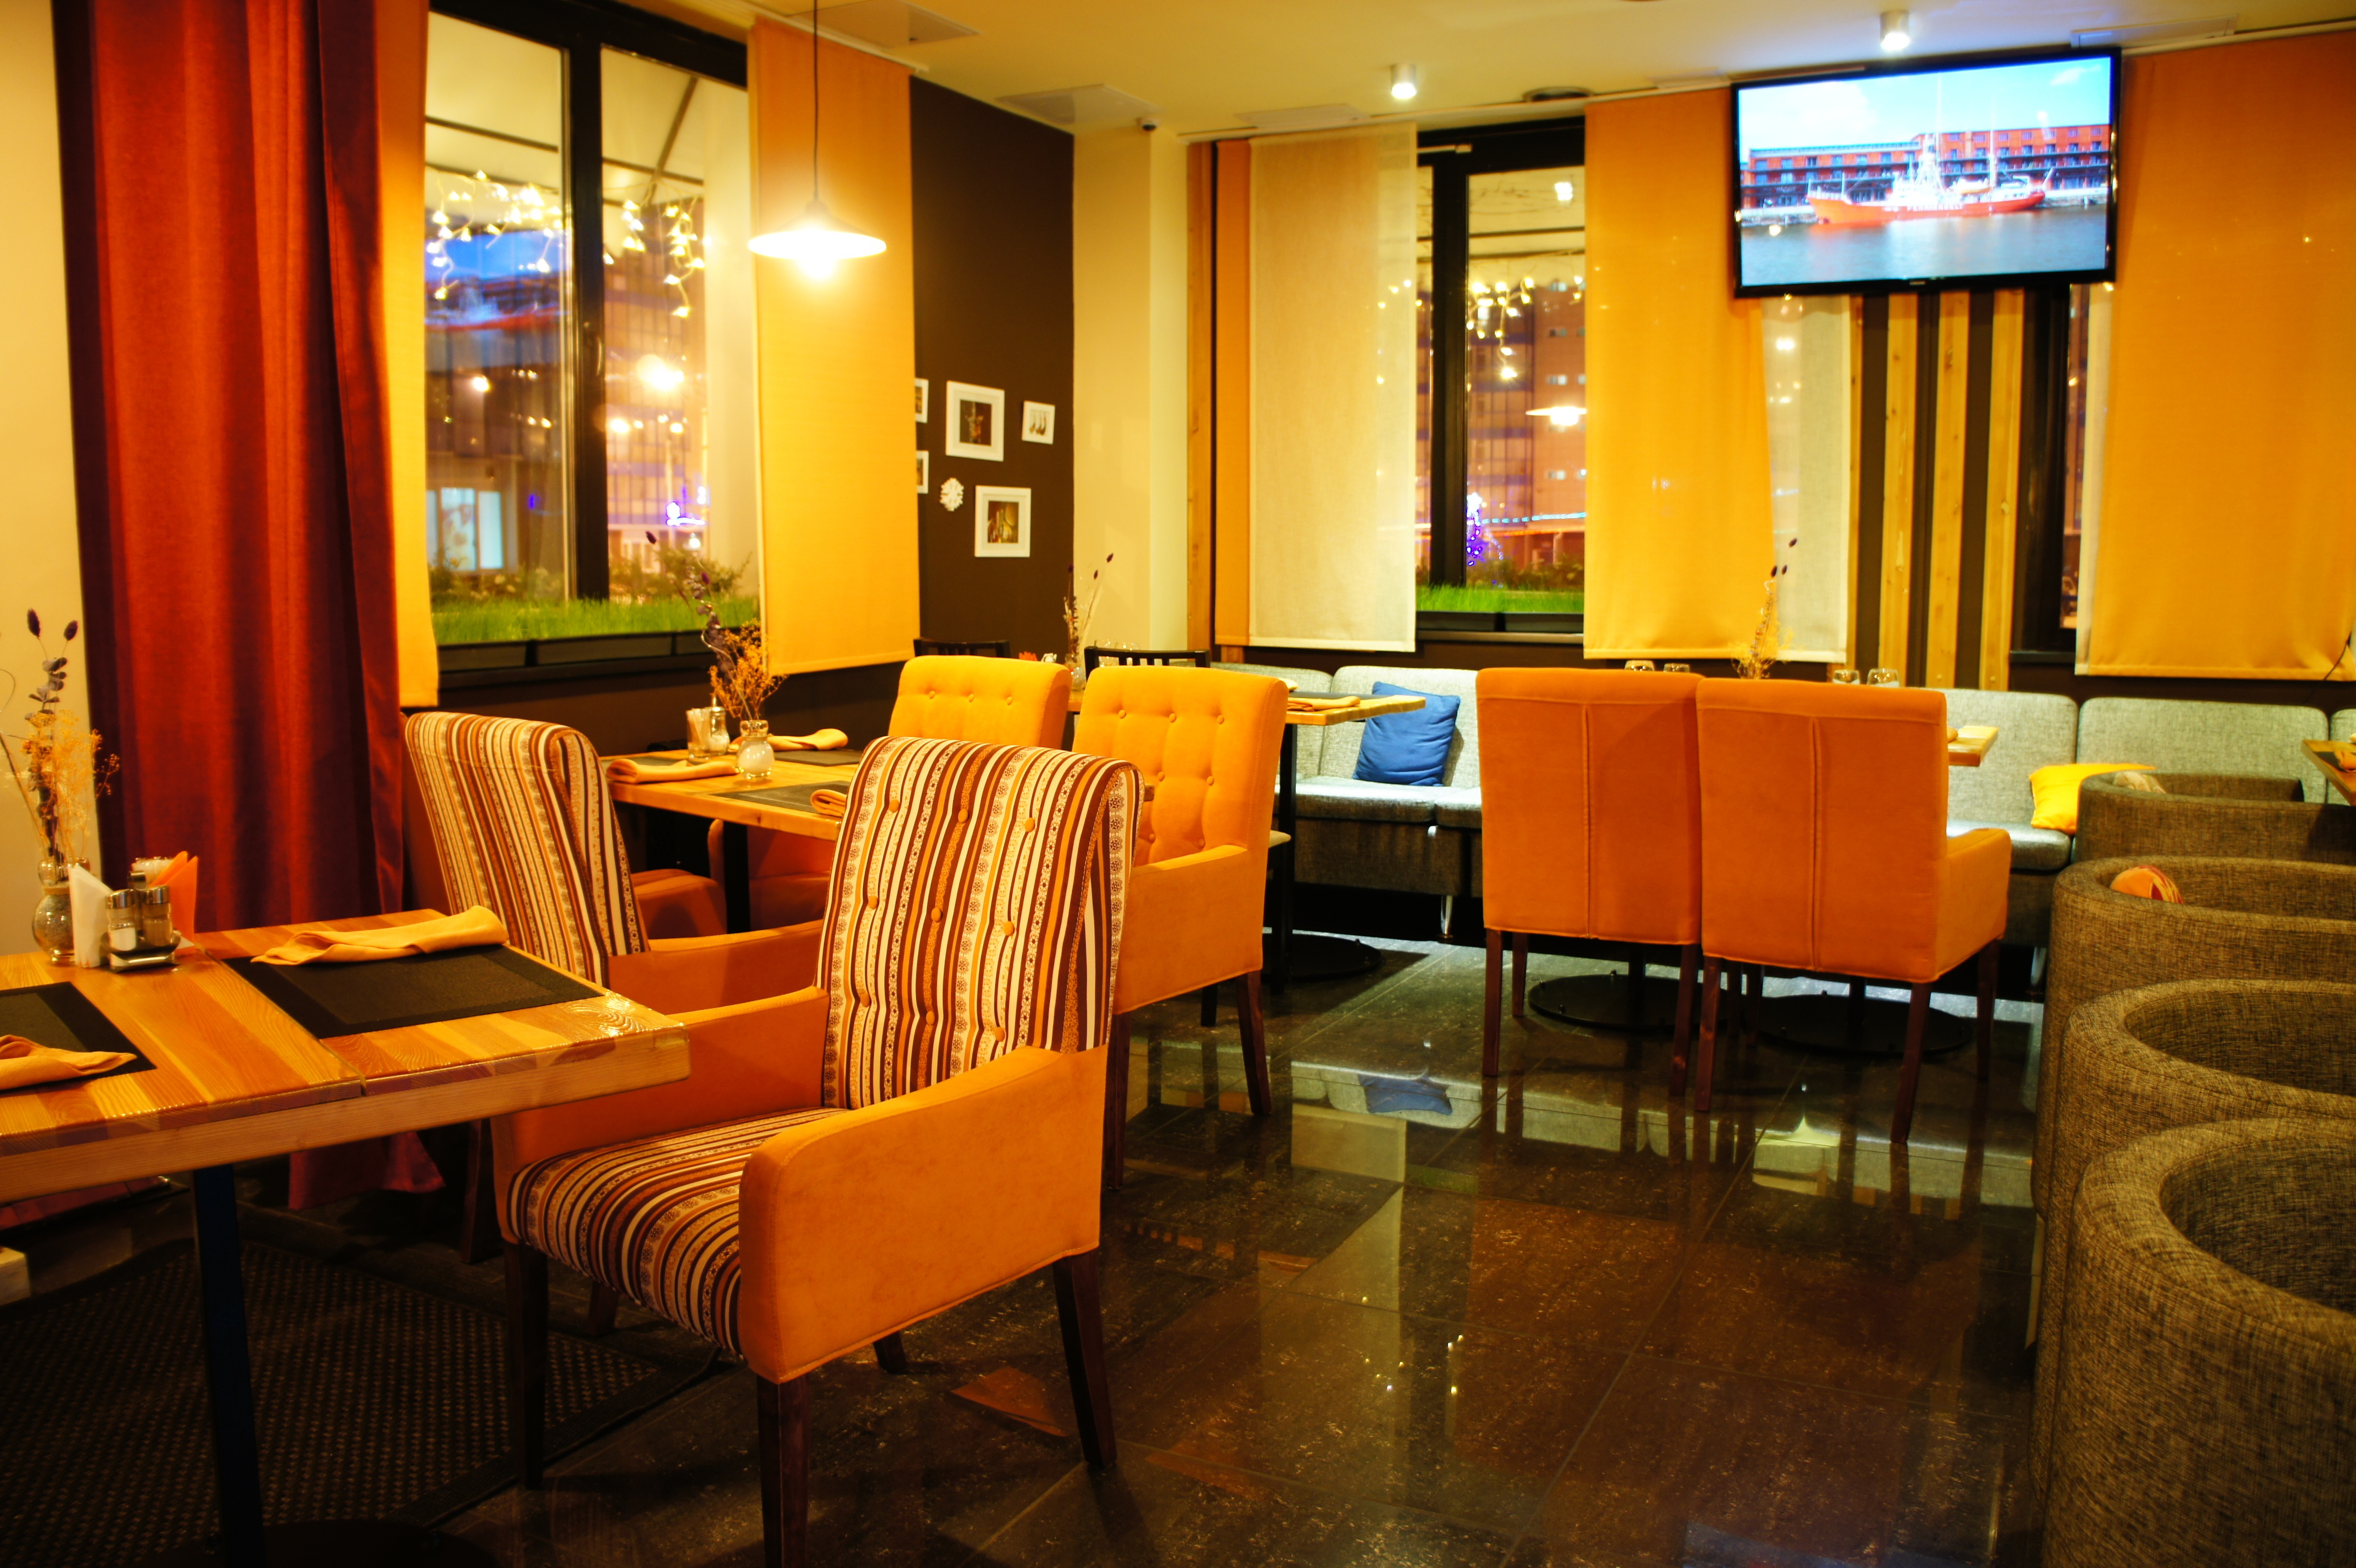
cafe, restaurant, bar, room, interior design, estate, lobby, english channel, kafekrasnoyarsk, krasnoyarsk, lamanche, function hall